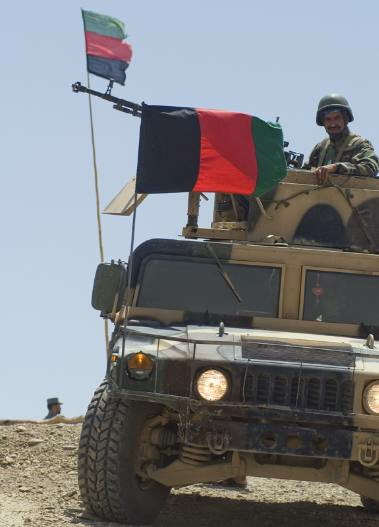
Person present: Yes